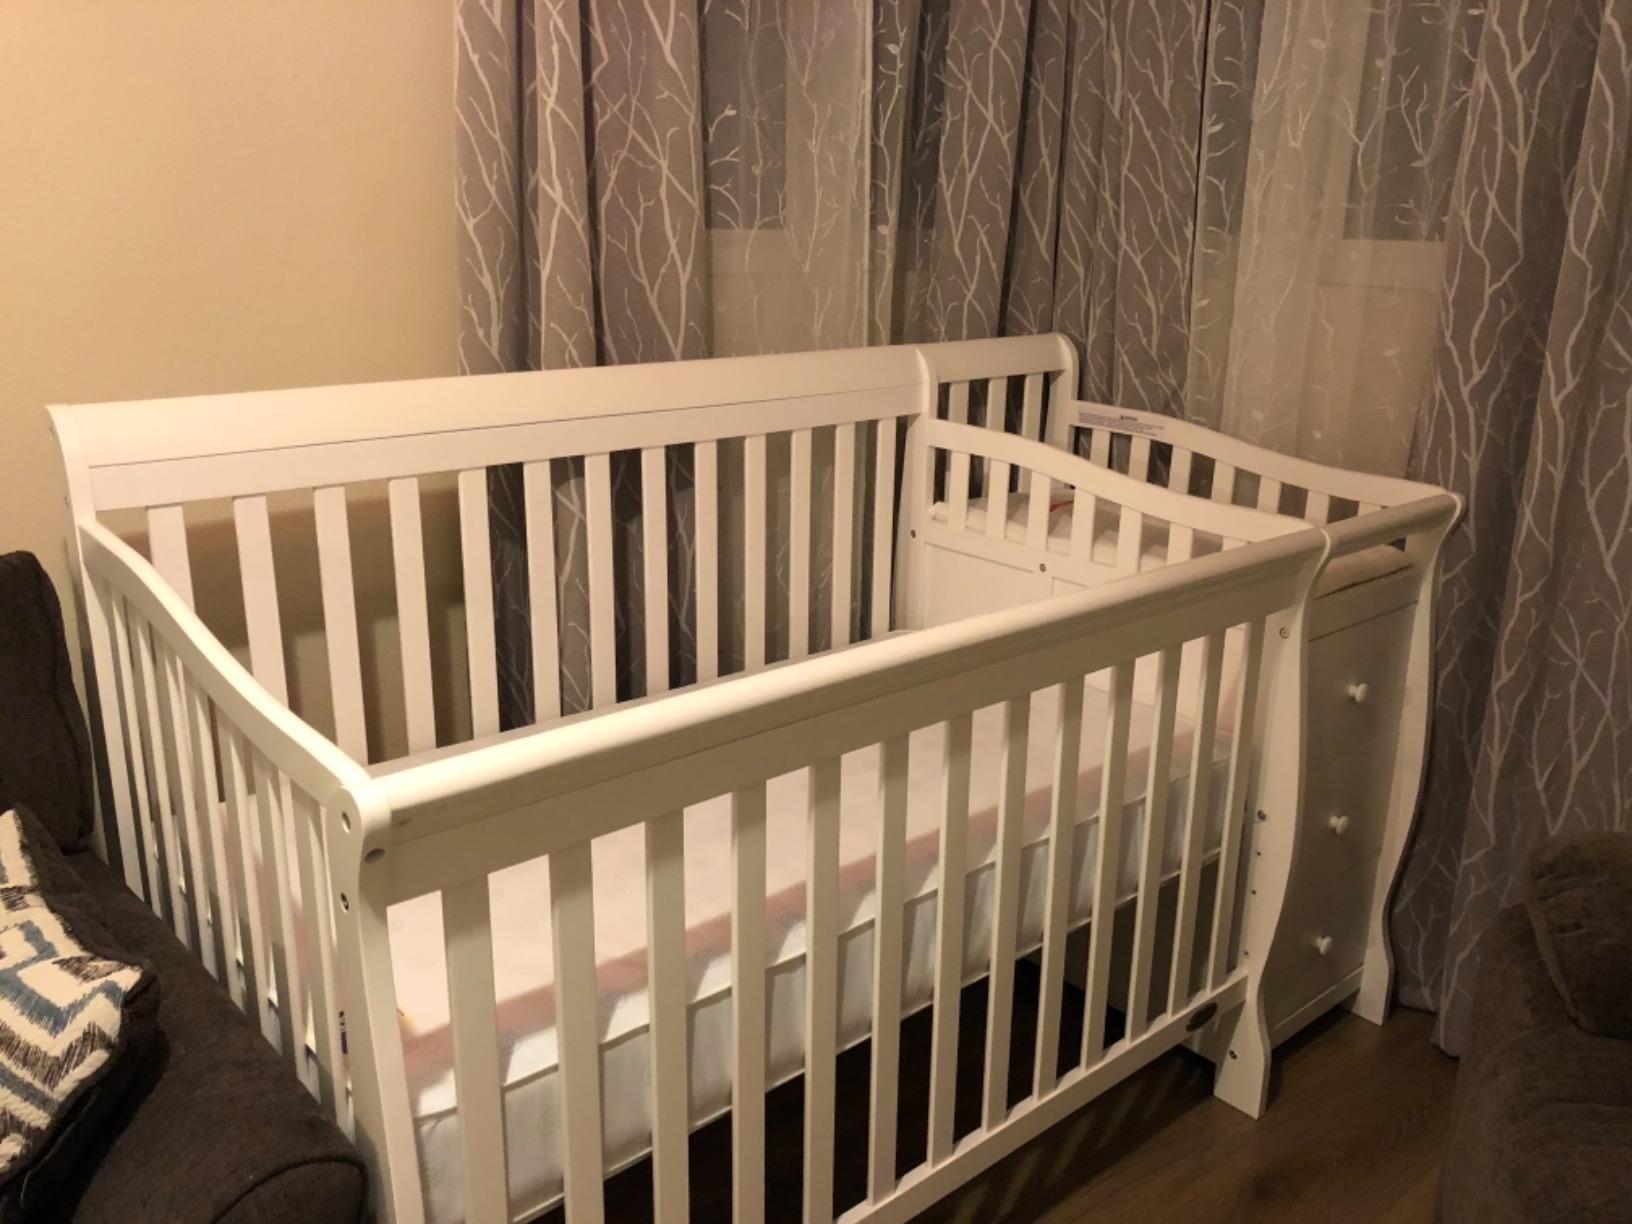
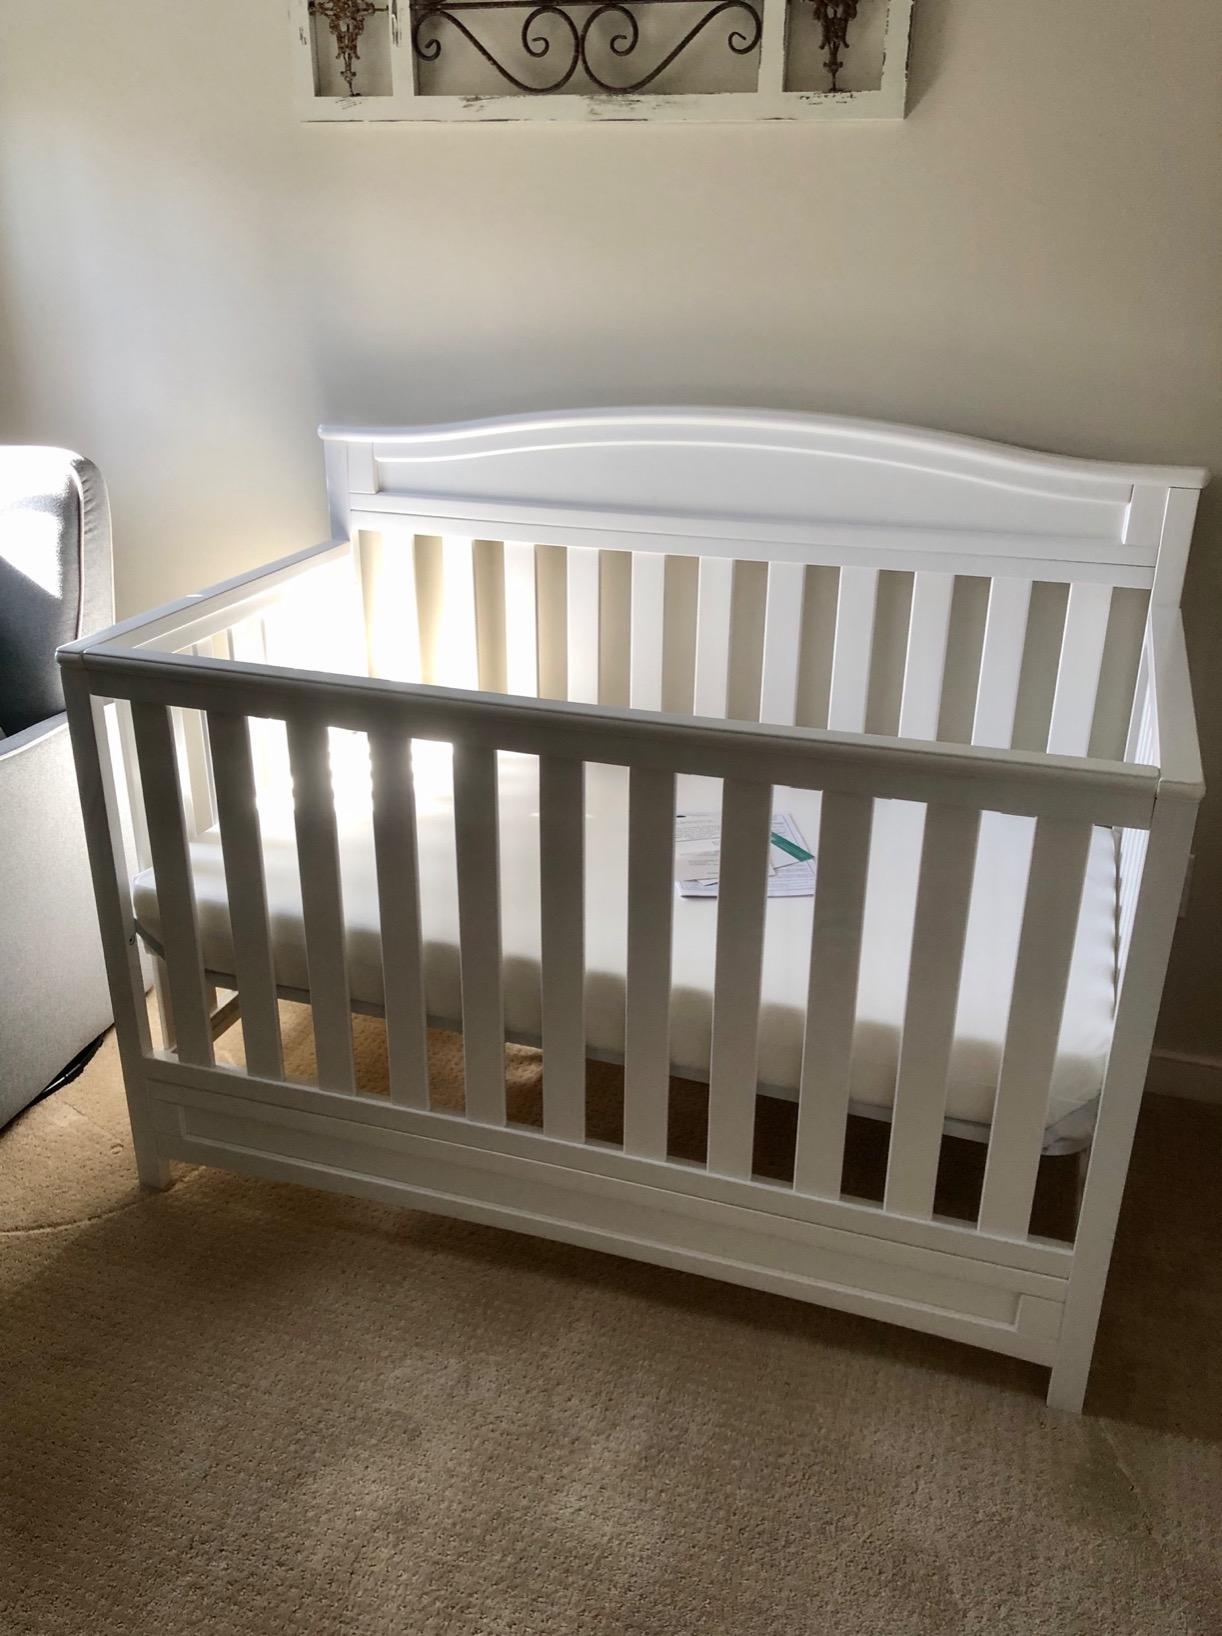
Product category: products_crib
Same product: no